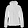
Label: Coat